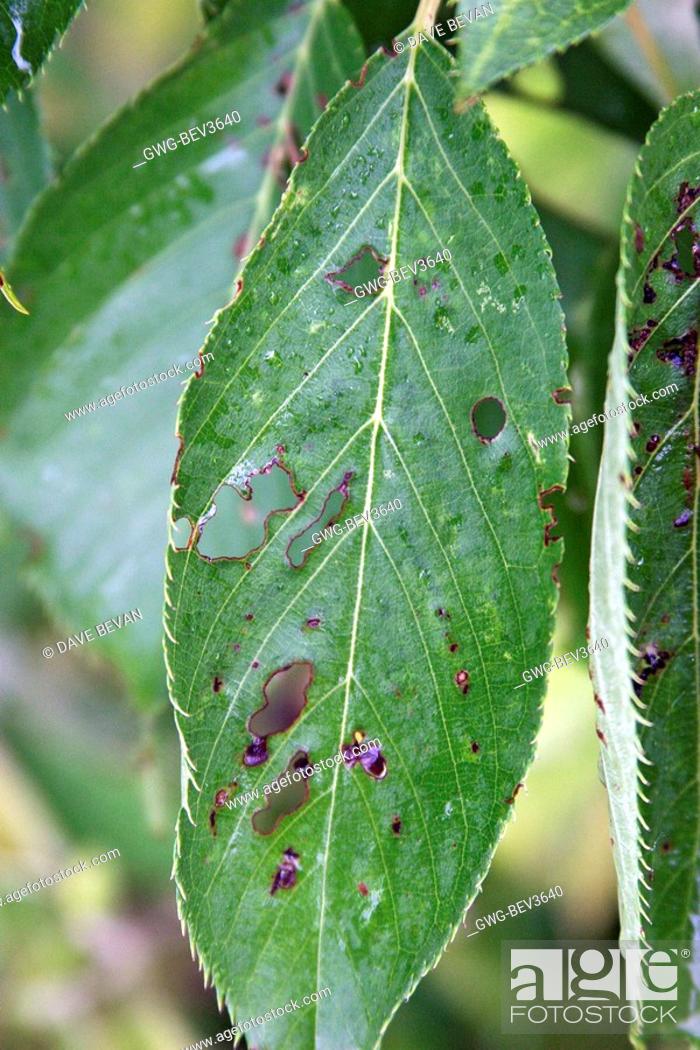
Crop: cherry
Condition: spot